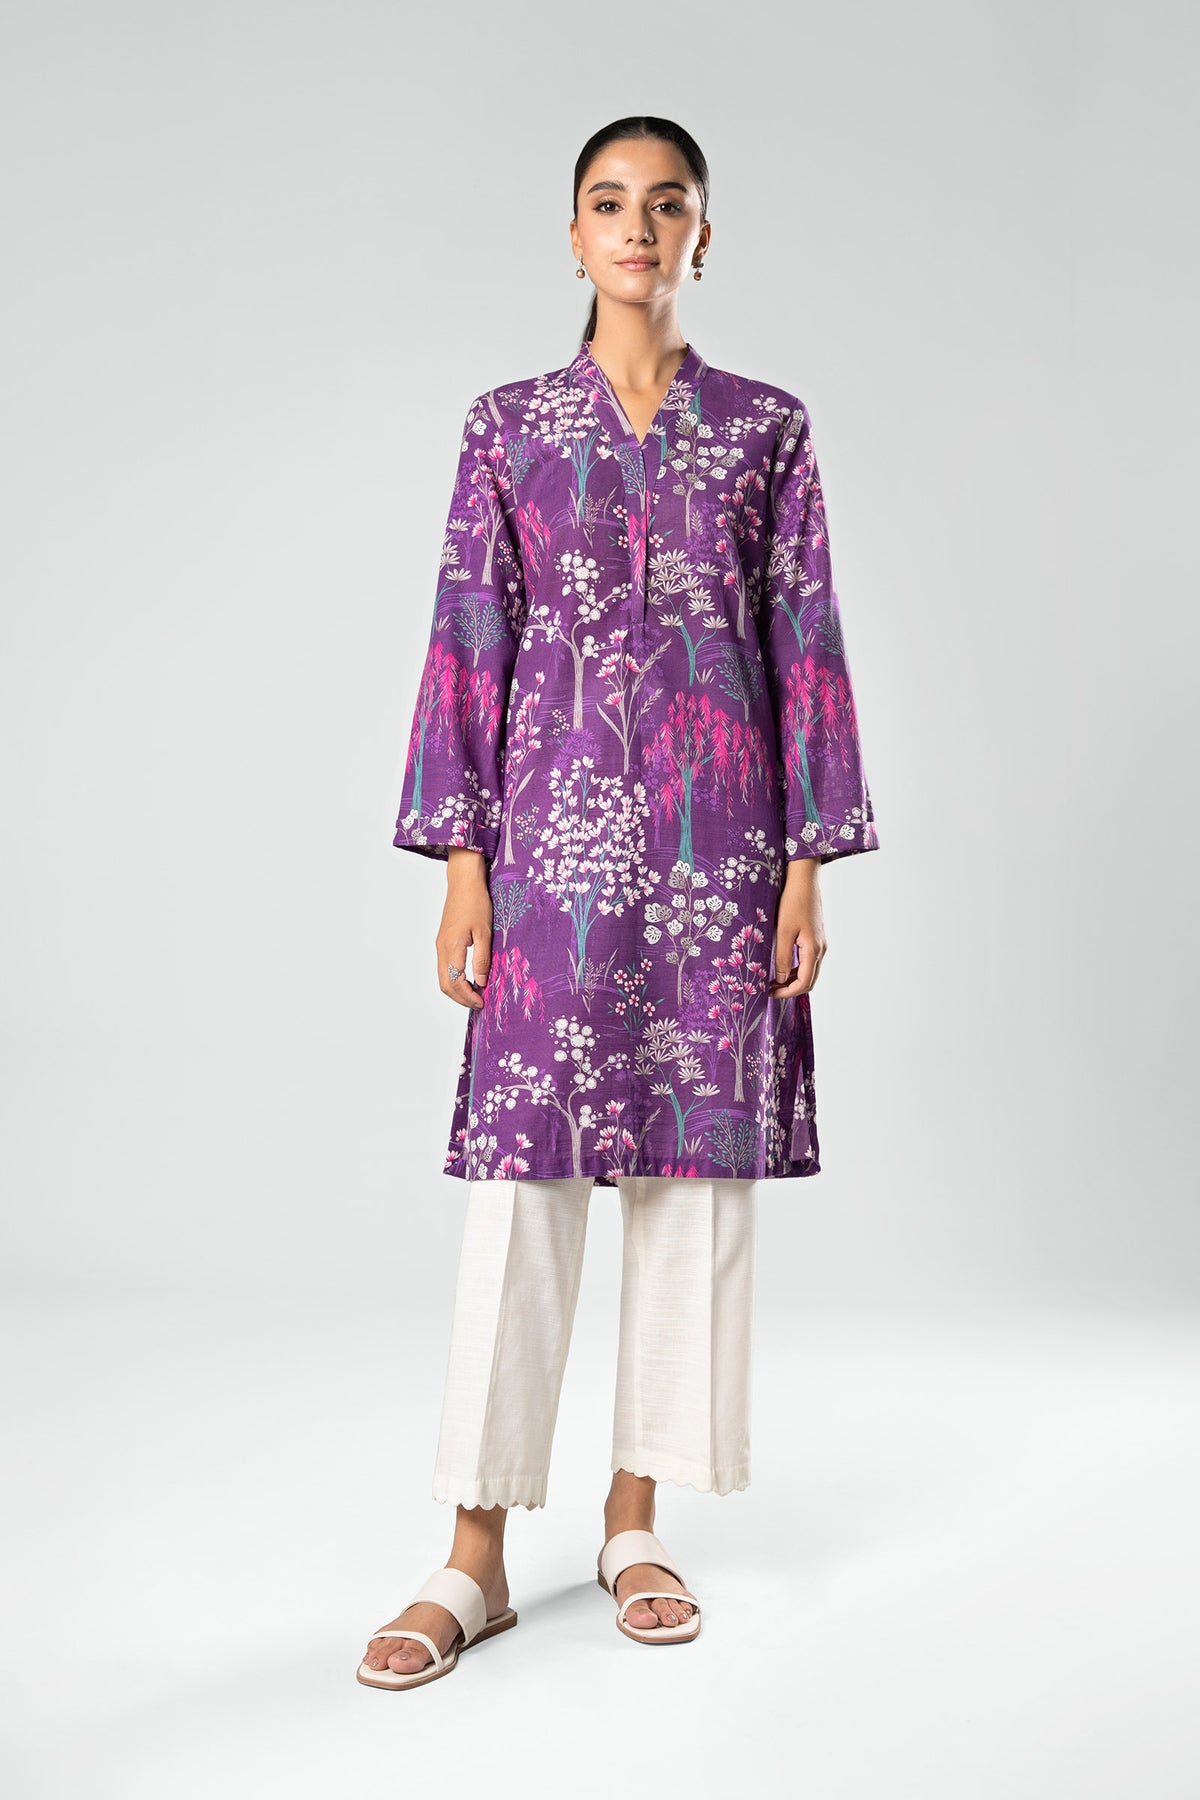
purple multi floral print cotton tunic